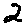
Label: 2